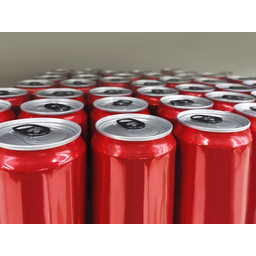
Label: metal